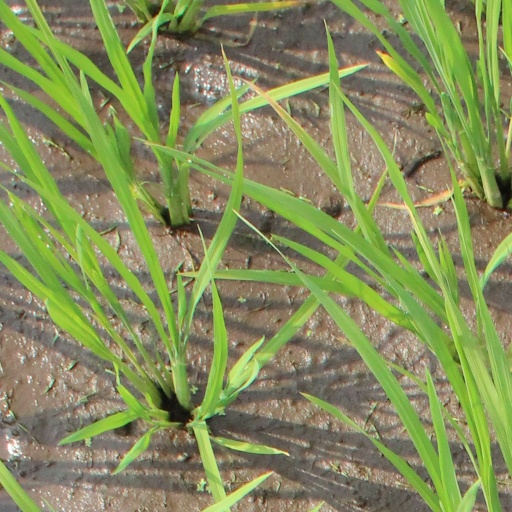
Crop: rice